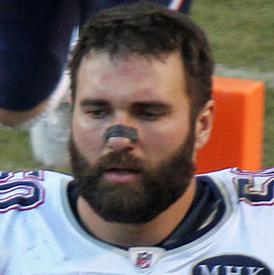
Age: 26